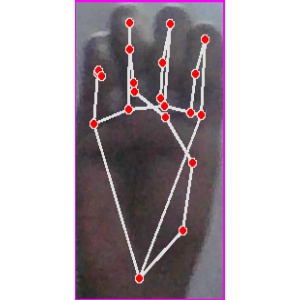
अक्षर: म